Ruwanthi Gajadeera

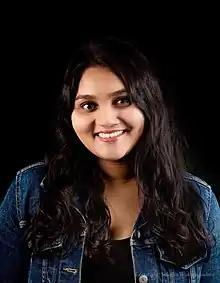

Ruwanthi Gajadeera (Sinhala: රුවන්ති පවිත්‍රා ගජධීර, Tamil: ருவந்தி பவித்ரா கஜதீர; born 20 August 1996) is a Sri Lankan sustainable fashion and textile designer. She is the first South Asian fashion designer to win the Taiwan Fashion Design Awards at 2021 Taipei Fashion Week SS22. She has also represented Sri Lanka in a variety of other international competitions such as Redress Design Awards 2021, Hong Kong, International Baltic Ethnic Fashion Festival 2021, Saint Petersburg and Graduate Fashion Week 2021, London.